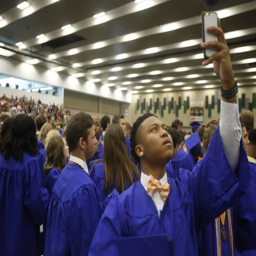
images from the graduation ceremony